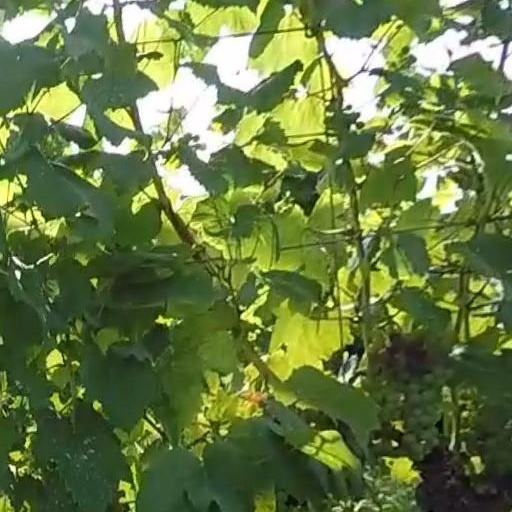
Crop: grape